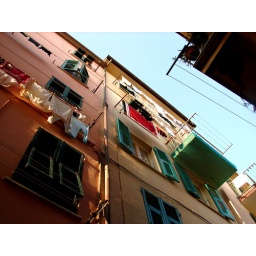
there's someone's face way up high in a window